Harold Hunter

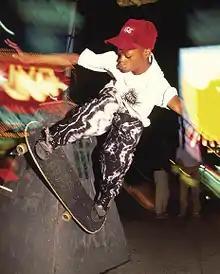
Hunter in Times Square, 1989

Harold Atkins Hunter (April 2, 1974 – February 17, 2006) was an American professional skateboarder and actor. He played the role of Harold in Larry Clark's 1995 film "Kids".